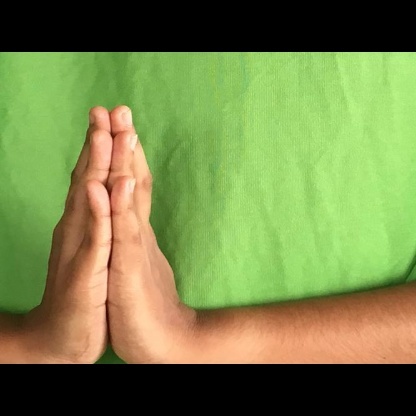
Mudra: Anjali